Women on the Nationalist side of the Spanish Civil War

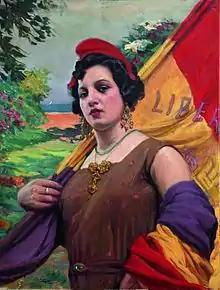
"República Española" (1931) by painter Teodoro Andreu.

The first women to win seats in Spain's Cortes were Clara Campoamor Rodríguez, Victoria Kent Siano and Margarita Nelken y Mansbergen following the June 1931 elections, when women still did not have the right to vote. Campoamor, a centrist viewed by some of her colleagues as right leaning, had created the Female Republican Union during the early part of the Second Republic. Female Republican Union had the sole purpose of advocating for women's suffrage, and did not support adding more rights beyond that. Campoamor and Kent had both been waged highly public battles during the writing of the constitution of the Second Republic over the rights of women, and over the issue of universal suffrage. This battle would largely continue during the first term of Spain's Congreso de los Diputados.